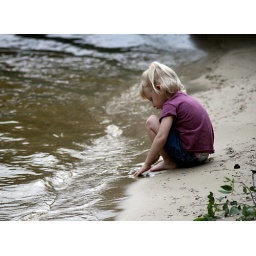
Gwen at the beach playing in the sand. Given enough time, she would have separated all the rocks from all the sand.